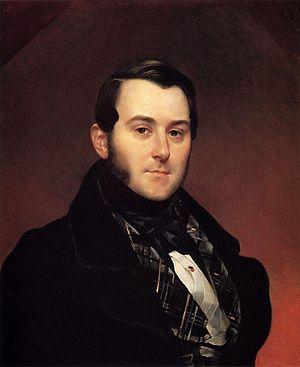
Maria Arkadievna Vyazma était une noble qui servit à la cour de Nicolas Ier et de Alexandra Nikolaïevna de Russie, grande-duchesse de Russie.